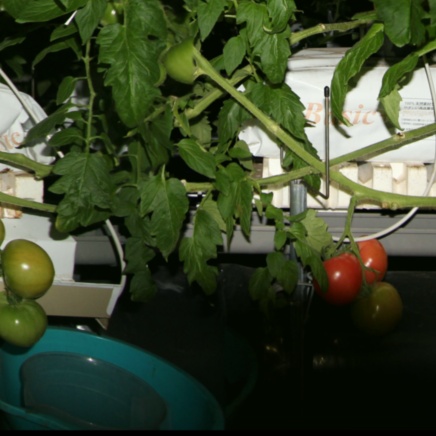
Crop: tomato